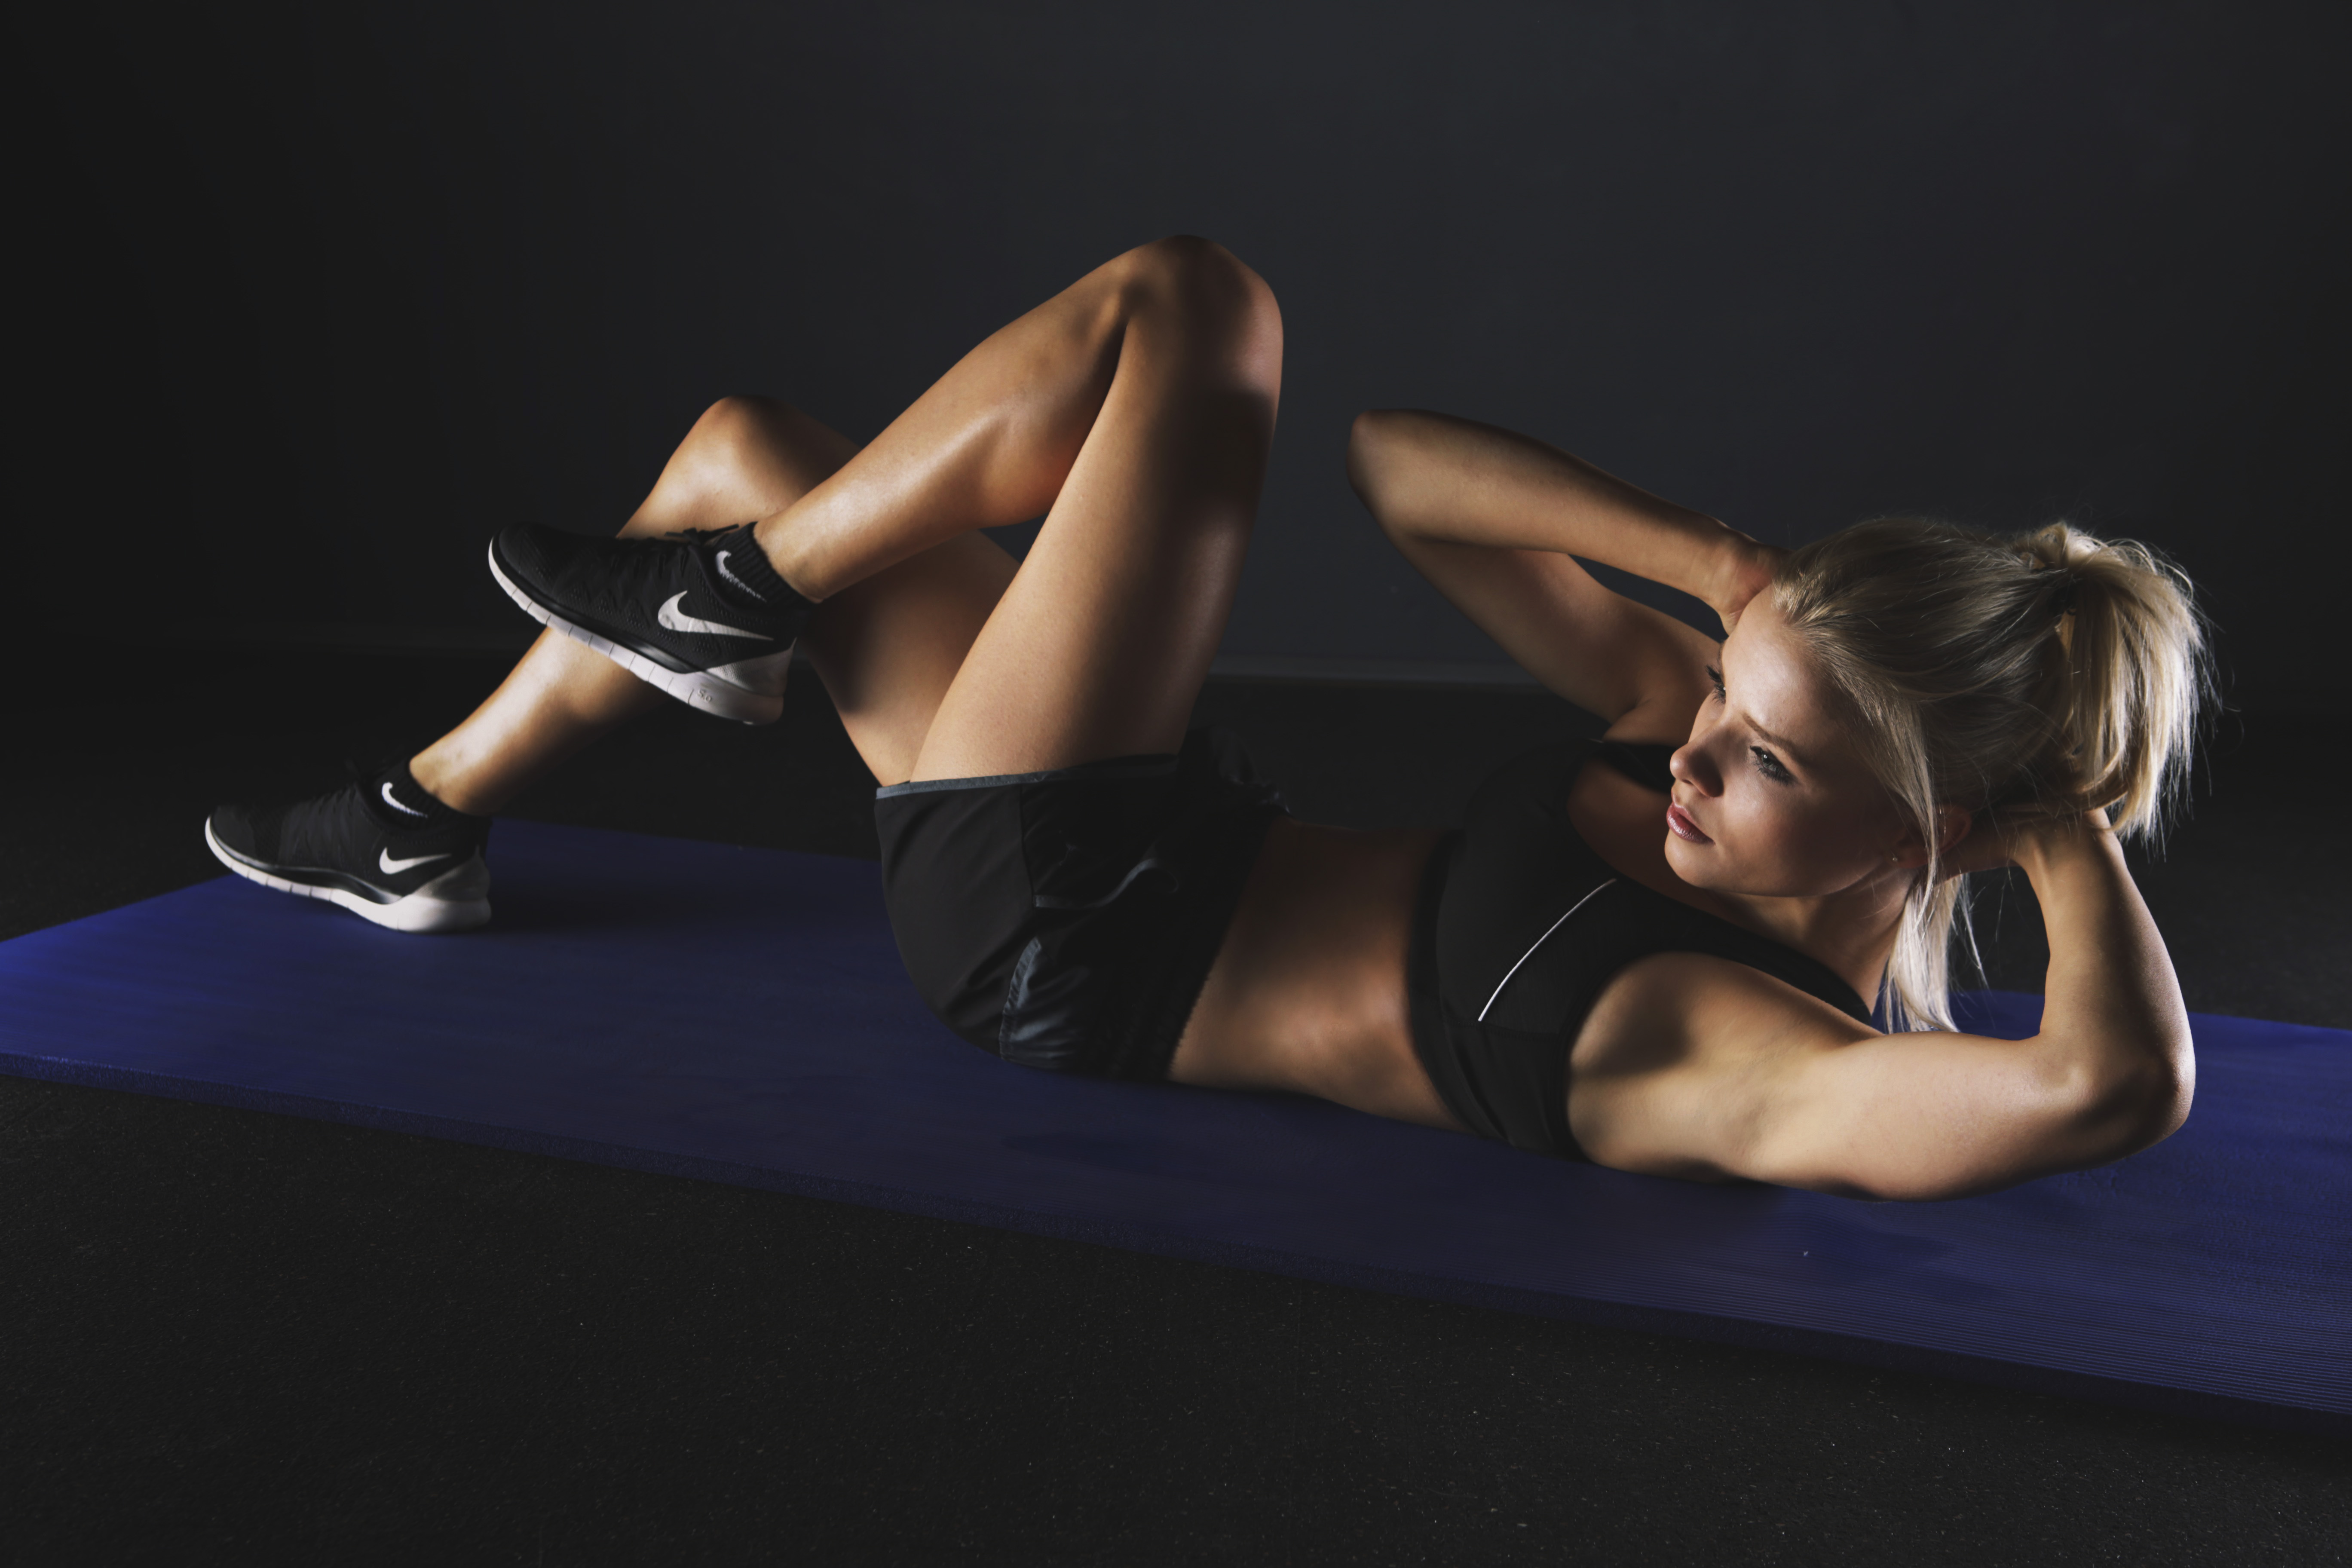
arm, muscle, shoulder, leg, joint, physical fitness, thigh, human leg, human body, photography, knee, exercise, photo shoot, abdomen, model, elbow, crunch, stretching, hip, pilates, trunk, sit up, chest, undergarment, sports training